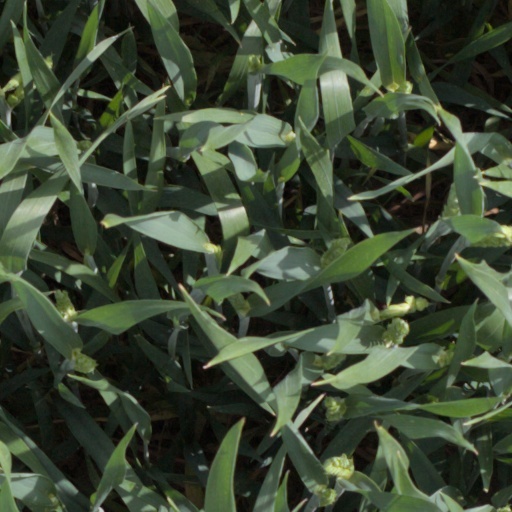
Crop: wheat